Tariffville Historic District

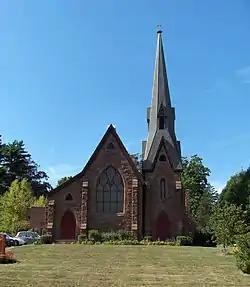
Trinity Episcopal Church

The Tariffville Historic District is a historic district in the town of Simsbury, Connecticut. It was listed on the National Register of Historic Places in 1993. It is part of the Tariffville section of Simsbury. The district includes 165 contributing buildings and two contributing sites. It also includes 26 non-contributing buildings and 4 non-contributing sites. There are several houses in the district of Gothic Revival style, probably following designs from pattern books of architect Andrew Jackson Downing. The Trinity Episcopal Church is the only building in the district designed by an architect of national standing, namely Henry C. Dudley. Many of the homes in the area were built by the Tariff Manufacturing Company, which opened a carpet mill along the Farmington River, and needed housing for workers.